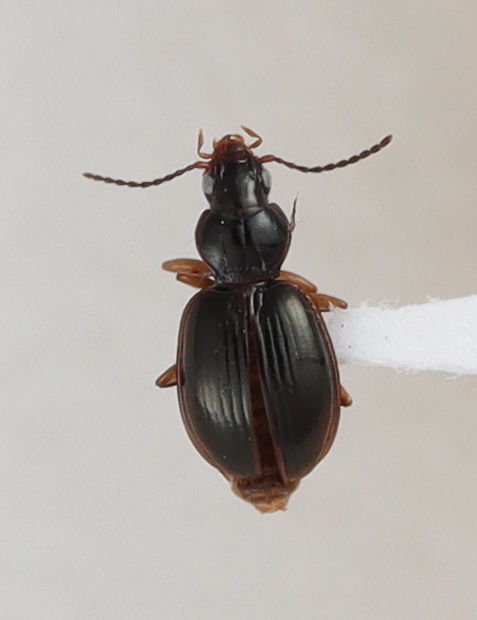
Scientific name: Mecyclothorax konanus
Plot: 14
Trap: W
Collected: 20220504